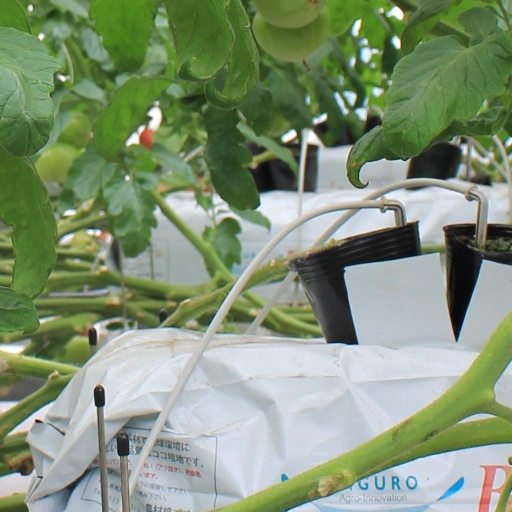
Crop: tomato